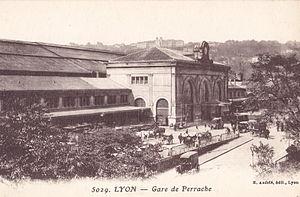
Carte postale ancienne éditée par E Andrié à Lyon, n°5029
La gare de Lyon-Perrache est une gare ferroviaire française établie dans la ville de Lyon, chef-lieu de la métropole de Lyon, en région Auvergne-Rhône-Alpes. Elle est située dans le quartier de Perrache, entre le confluent et le reste de la presqu'île de Lyon.